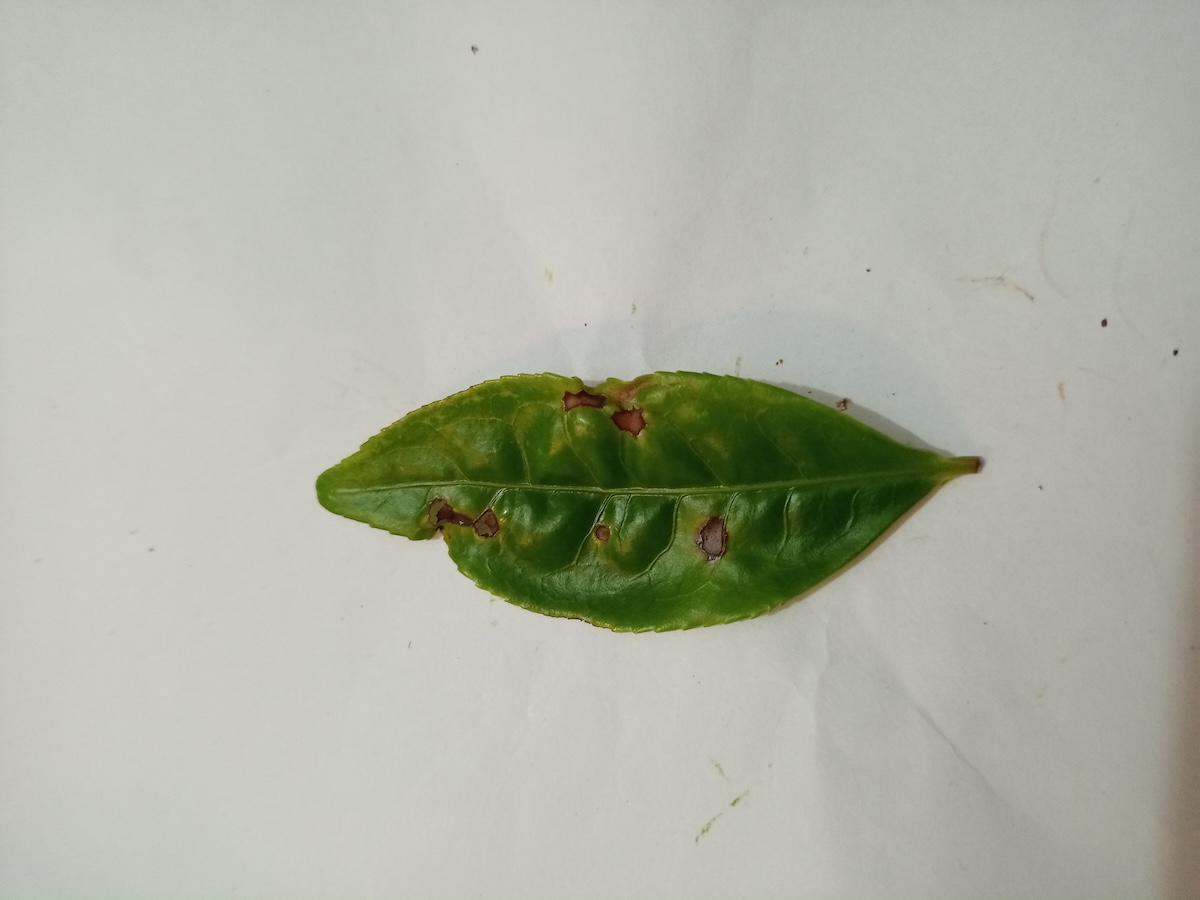
Label: Helopeltis